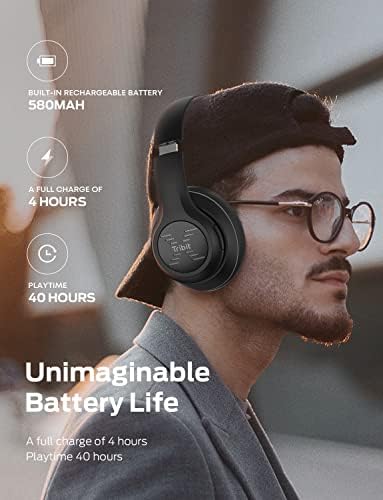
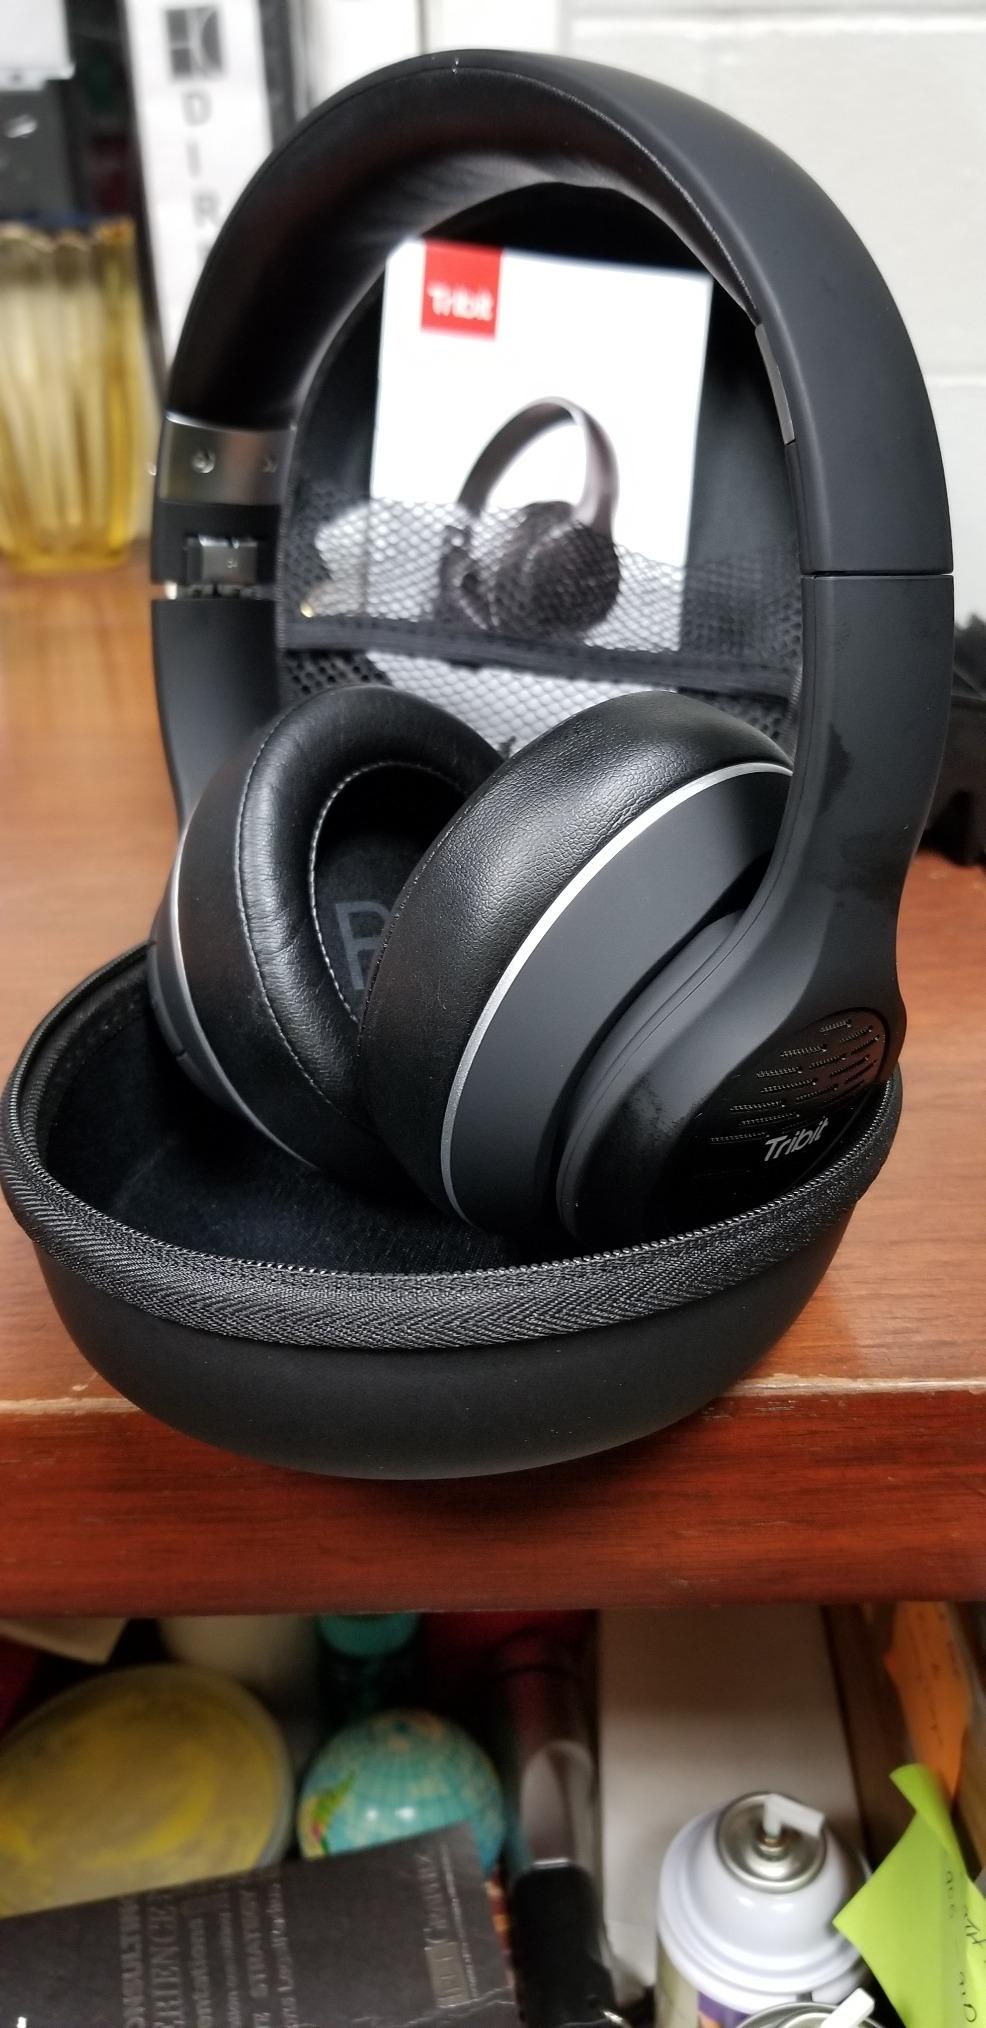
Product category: headphones
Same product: yes